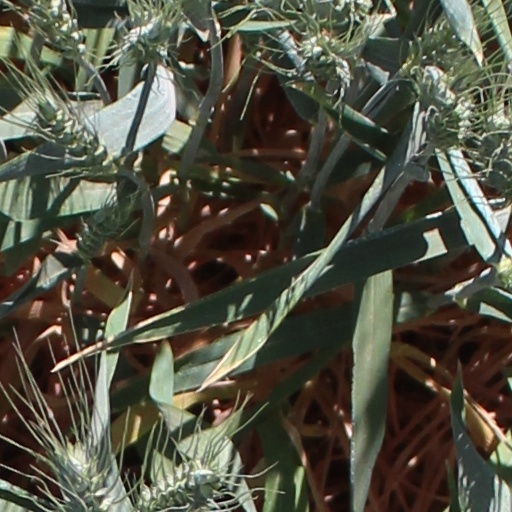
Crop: wheat